The Revelations of Zang

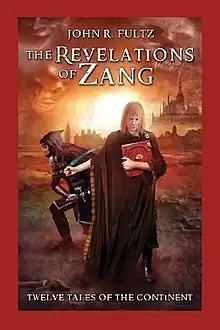
Cover of first edition

The Revelations of Zang: Twelve Tales of the Continent is a collection of dark fantasy short stories by American author John R. Fultz. It was first published in trade paperback by Fantastic Books in September 2013, with a new edition issued by the same publisher in August 2018. An ebook edition was issued by 01 Publishing in August 2013. It was reissued in hardcover, trade paperback and ebook by Rogues in the House Presents in January 2023. The 2023 edition includes a new foreword by S. E. Lindberg.